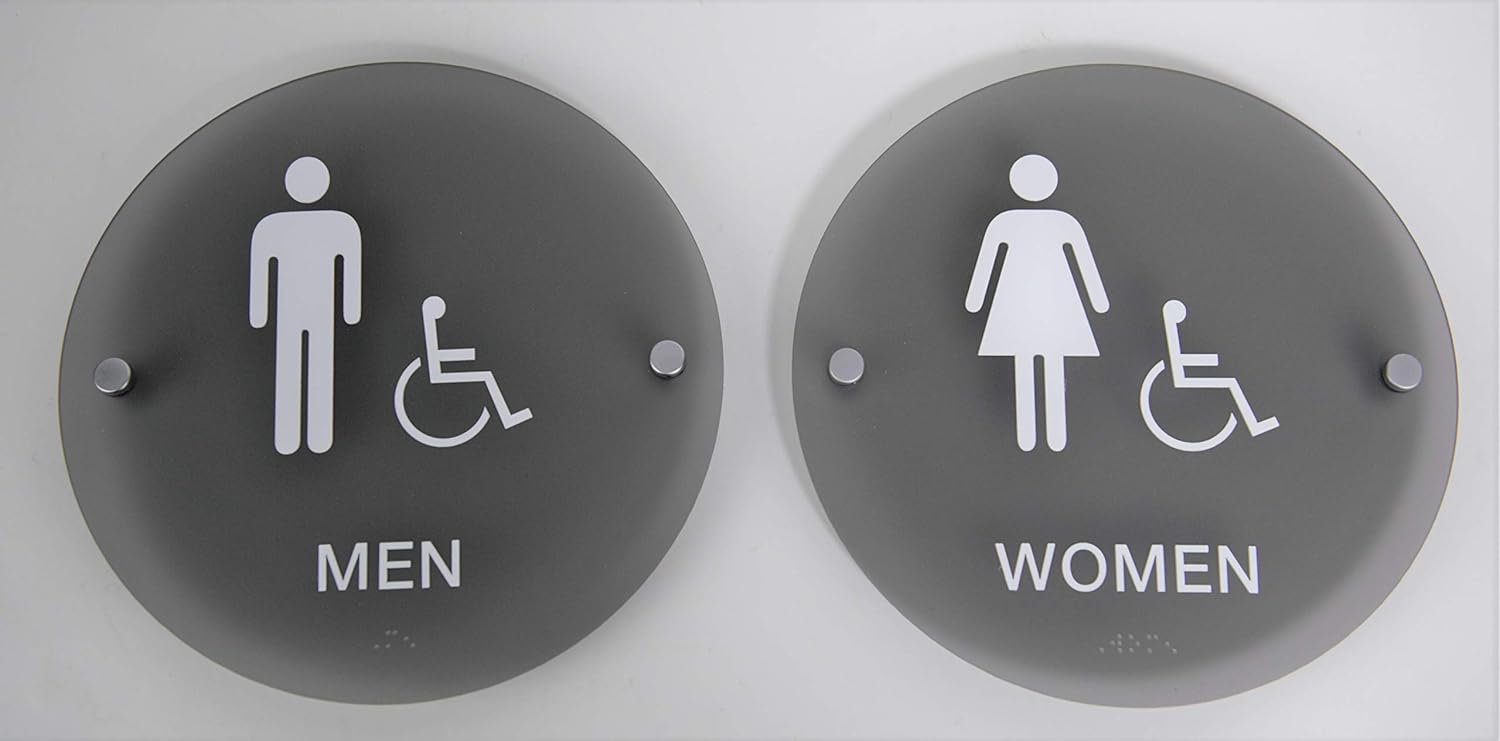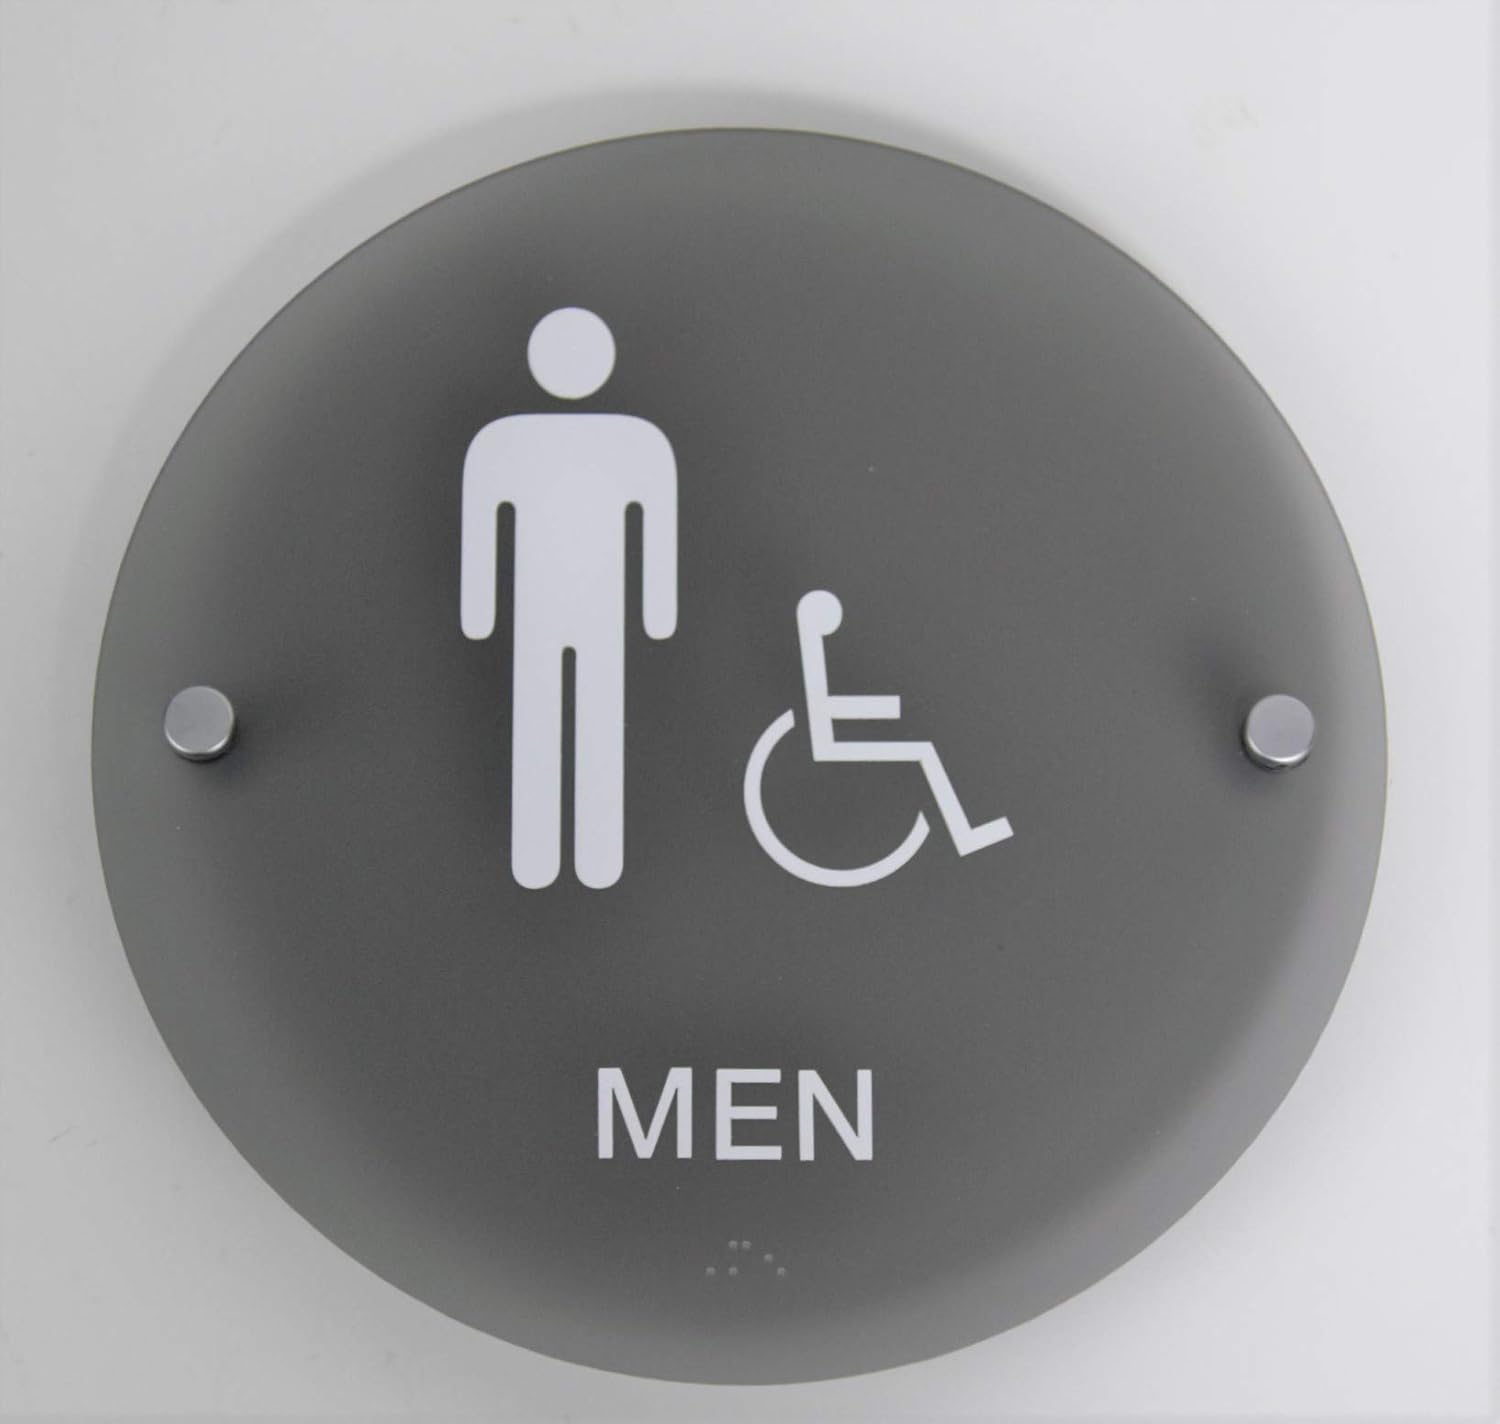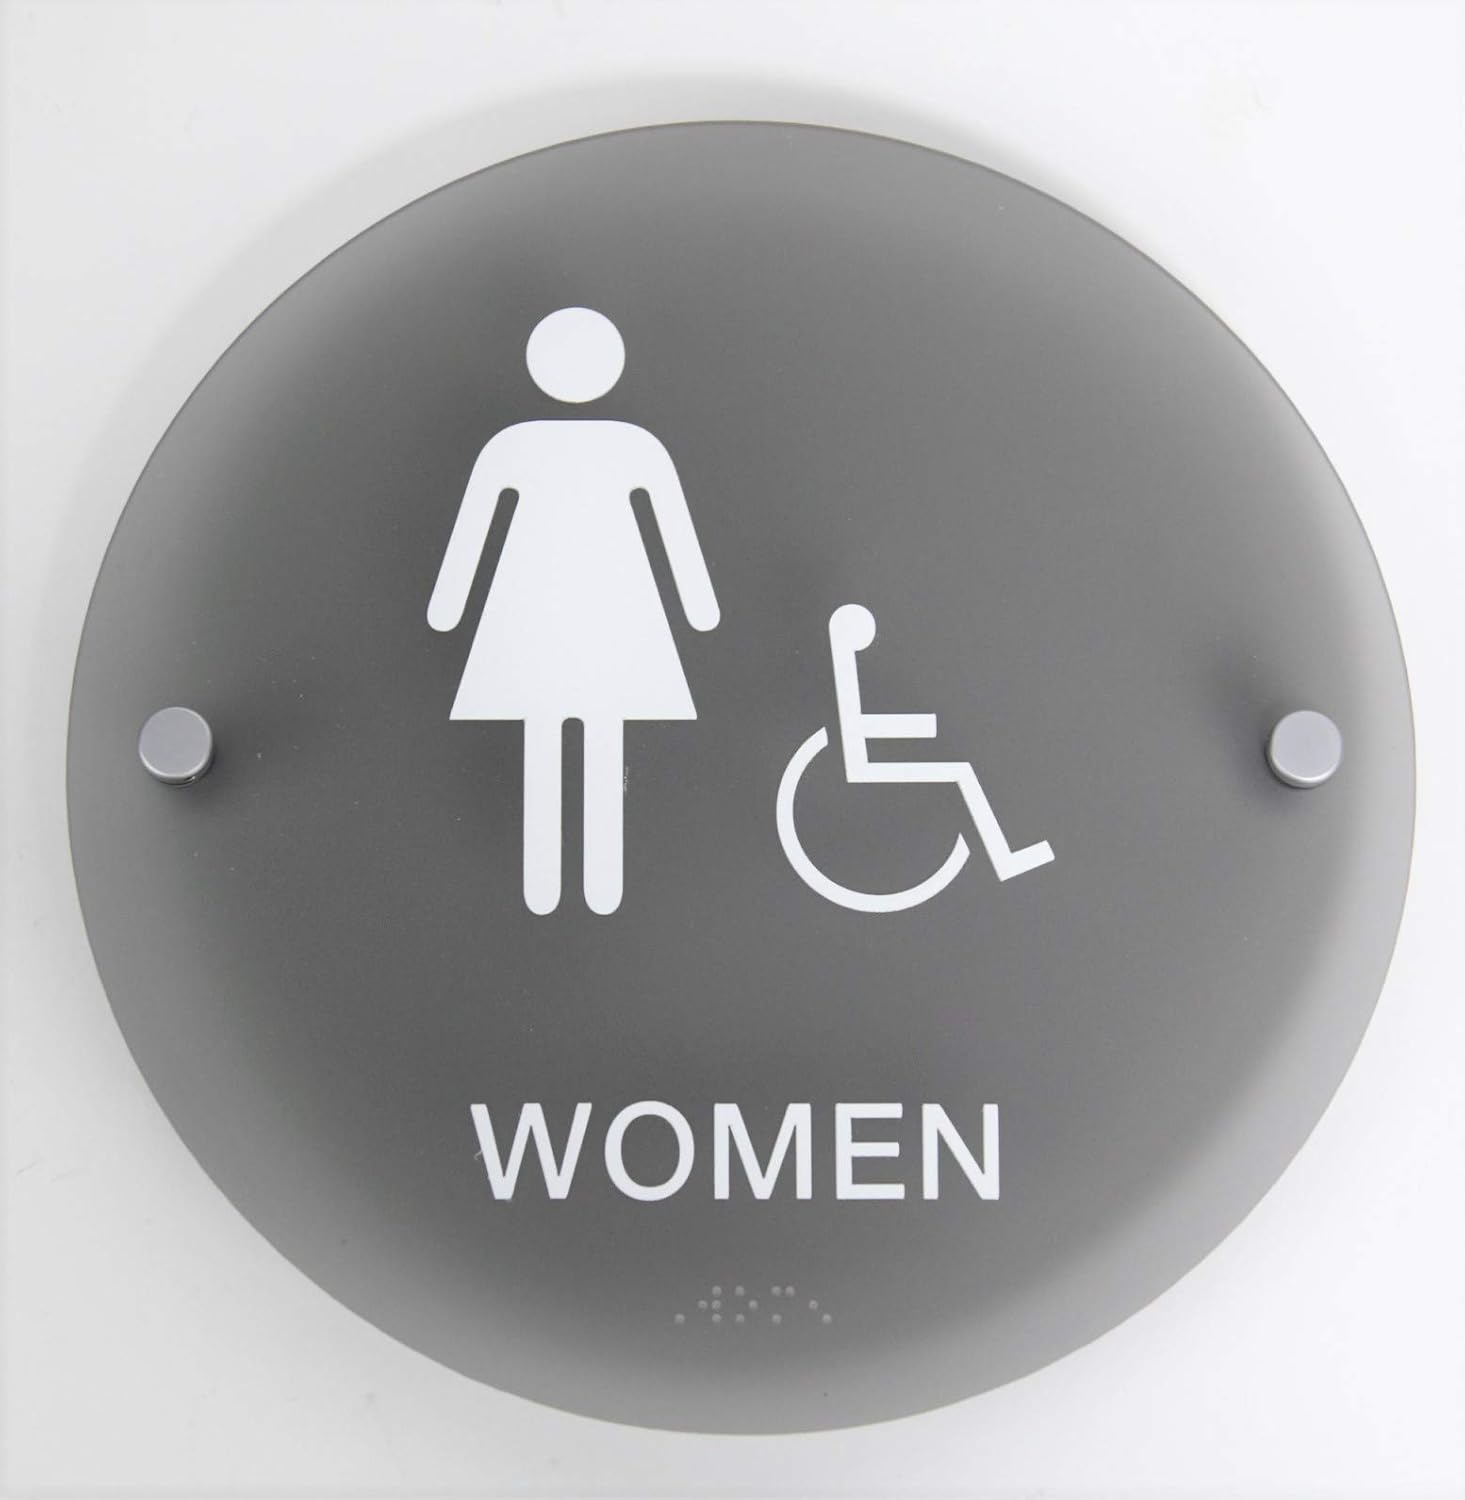
Designer ADA Men Women Restroom Sign Set with Braille and Stand Off Mounts, 9" Round Smoke Grey
Category: Office Products
Add a contemporary look to your office, spa, restaurant, financial, healthcare, or professional environment. Available in several elegant, contemporary colors to suit any style or décor. ADA-compliant signs are essential to identify permanent rooms, spaces, or areas within a building. Our signs are constructed from a durable 1/8" acrylic in a choice of high-contrast colors, featuring 1/32" raised tactile text/pictograms, grade 2 raster bead Braille, and stand-off screw mounts for mounting (mounting hardware included). All of our products are proudly manufactured and assembled in the USA. Complies with the American Disability Act (ADA).
Features: Size: 9" x 9" | 1/8" durable acrylic with a non-glare, high contrast finished surface | ADA Compliant with 1/32" raised tactile text and raster bead grade 2 Braille | 1/2" diameter mounting screws and anchors included (2 per sign) | Made in the USA